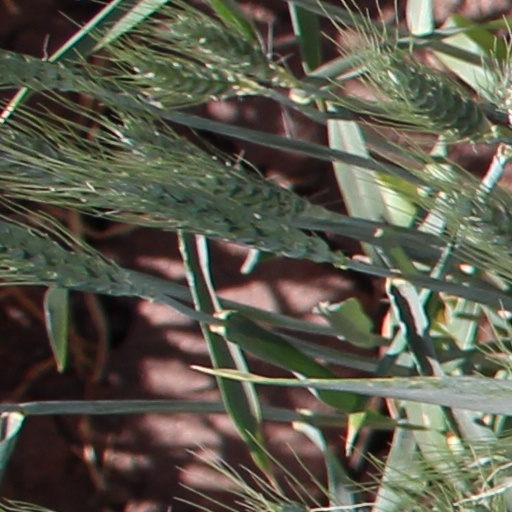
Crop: wheat